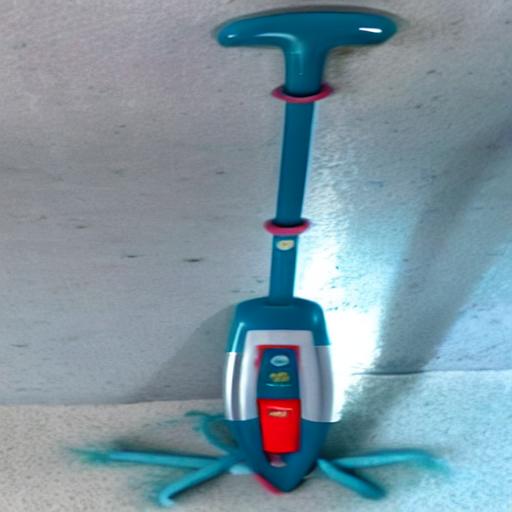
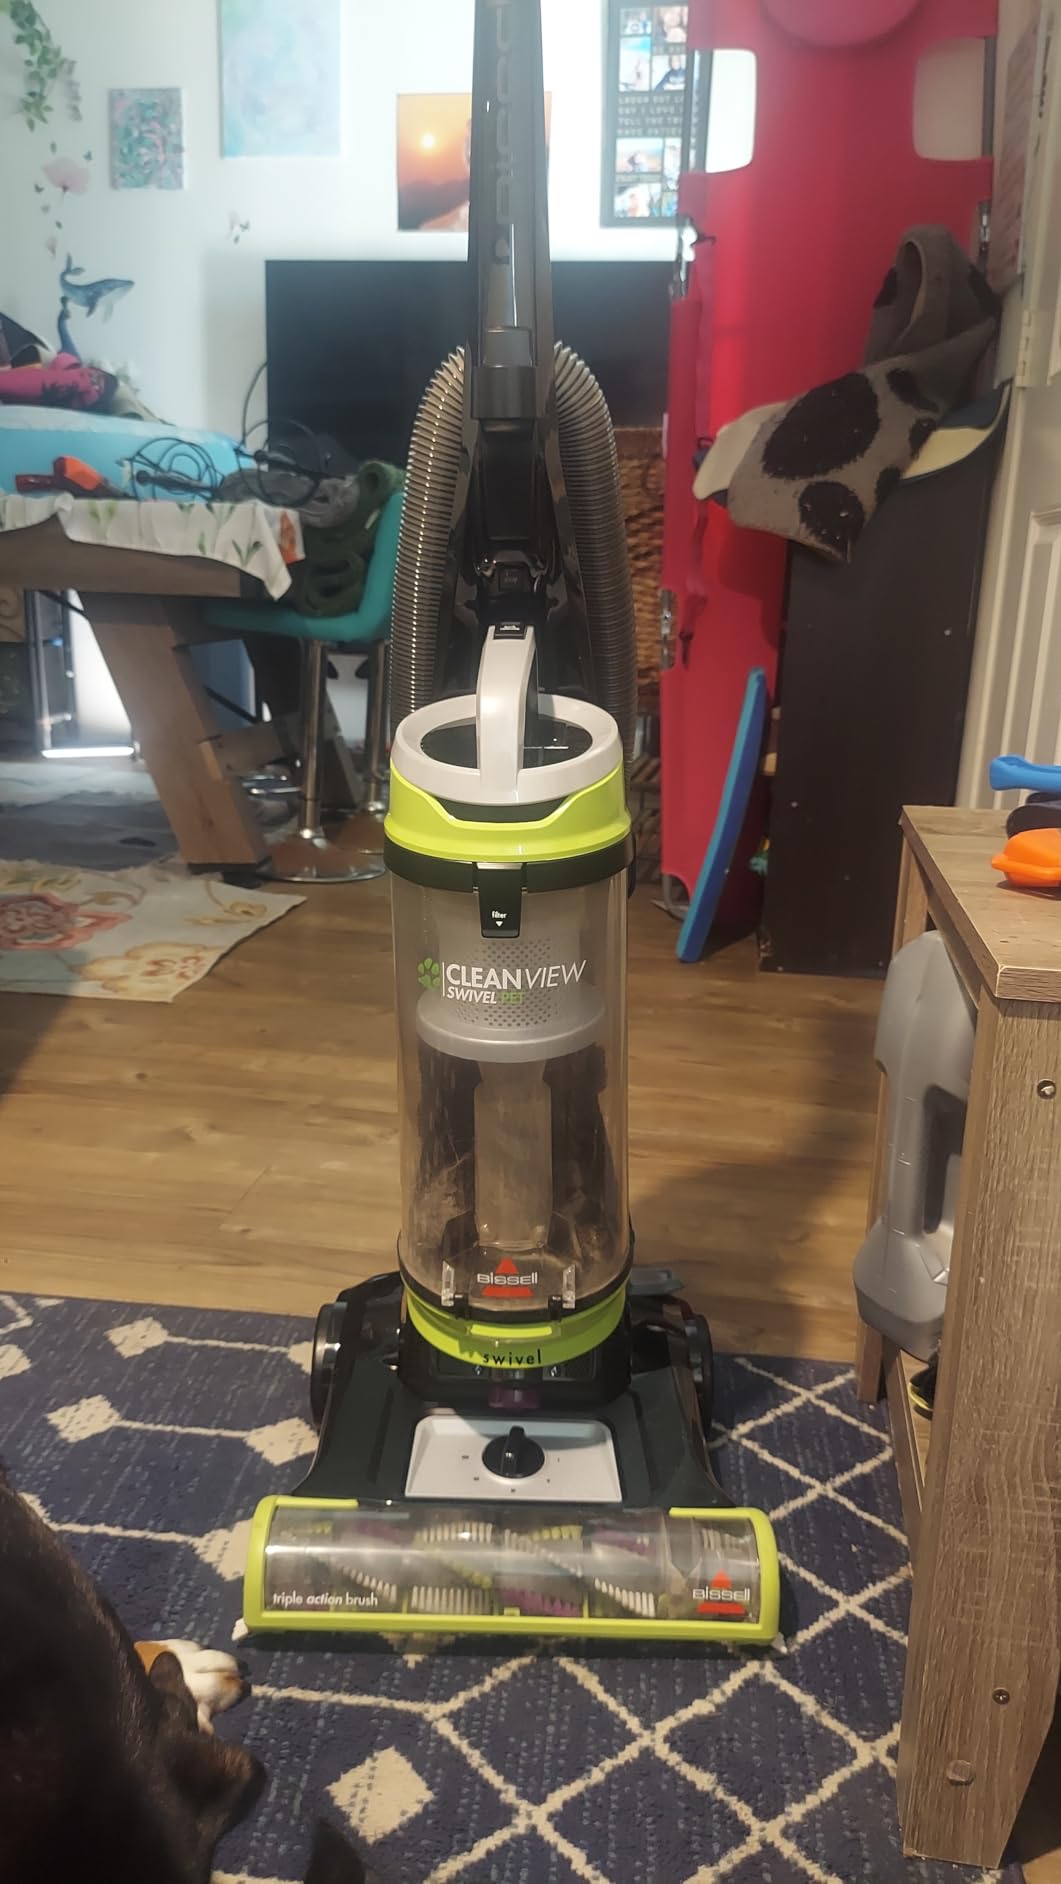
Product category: items_vacuum
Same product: no